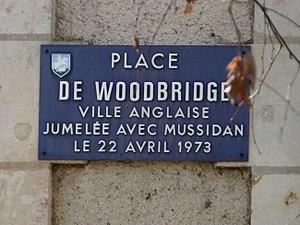
Plaque de rue indiquant le jumelage entre Mussidan et Woodbridge
Woodbridge est une localité du Suffolk, dans l'Est-Anglie, au Royaume-Uni. Elle constitue la pointe Est de l'Angleterre, à environ 13 km de la côte. Elle s'étend le long du fleuve Deben et compte environ 11 000 habitants. Elle est desservie par une gare sur la ligne Ipswich-Lowestoft. Woodbridge est jumelée avec Mussidan en France. Elle est proche du plus important site archéologique anglo-saxon du Royaume-Uni, la tombe-bateau de Sutton Hoo. Avec 1100 ans d'histoire, la ville a accumulé de nombreux témoignages historiques de l'architecture ainsi que des installations de nautisme et des promenades le long des berges de la rivière Deben.